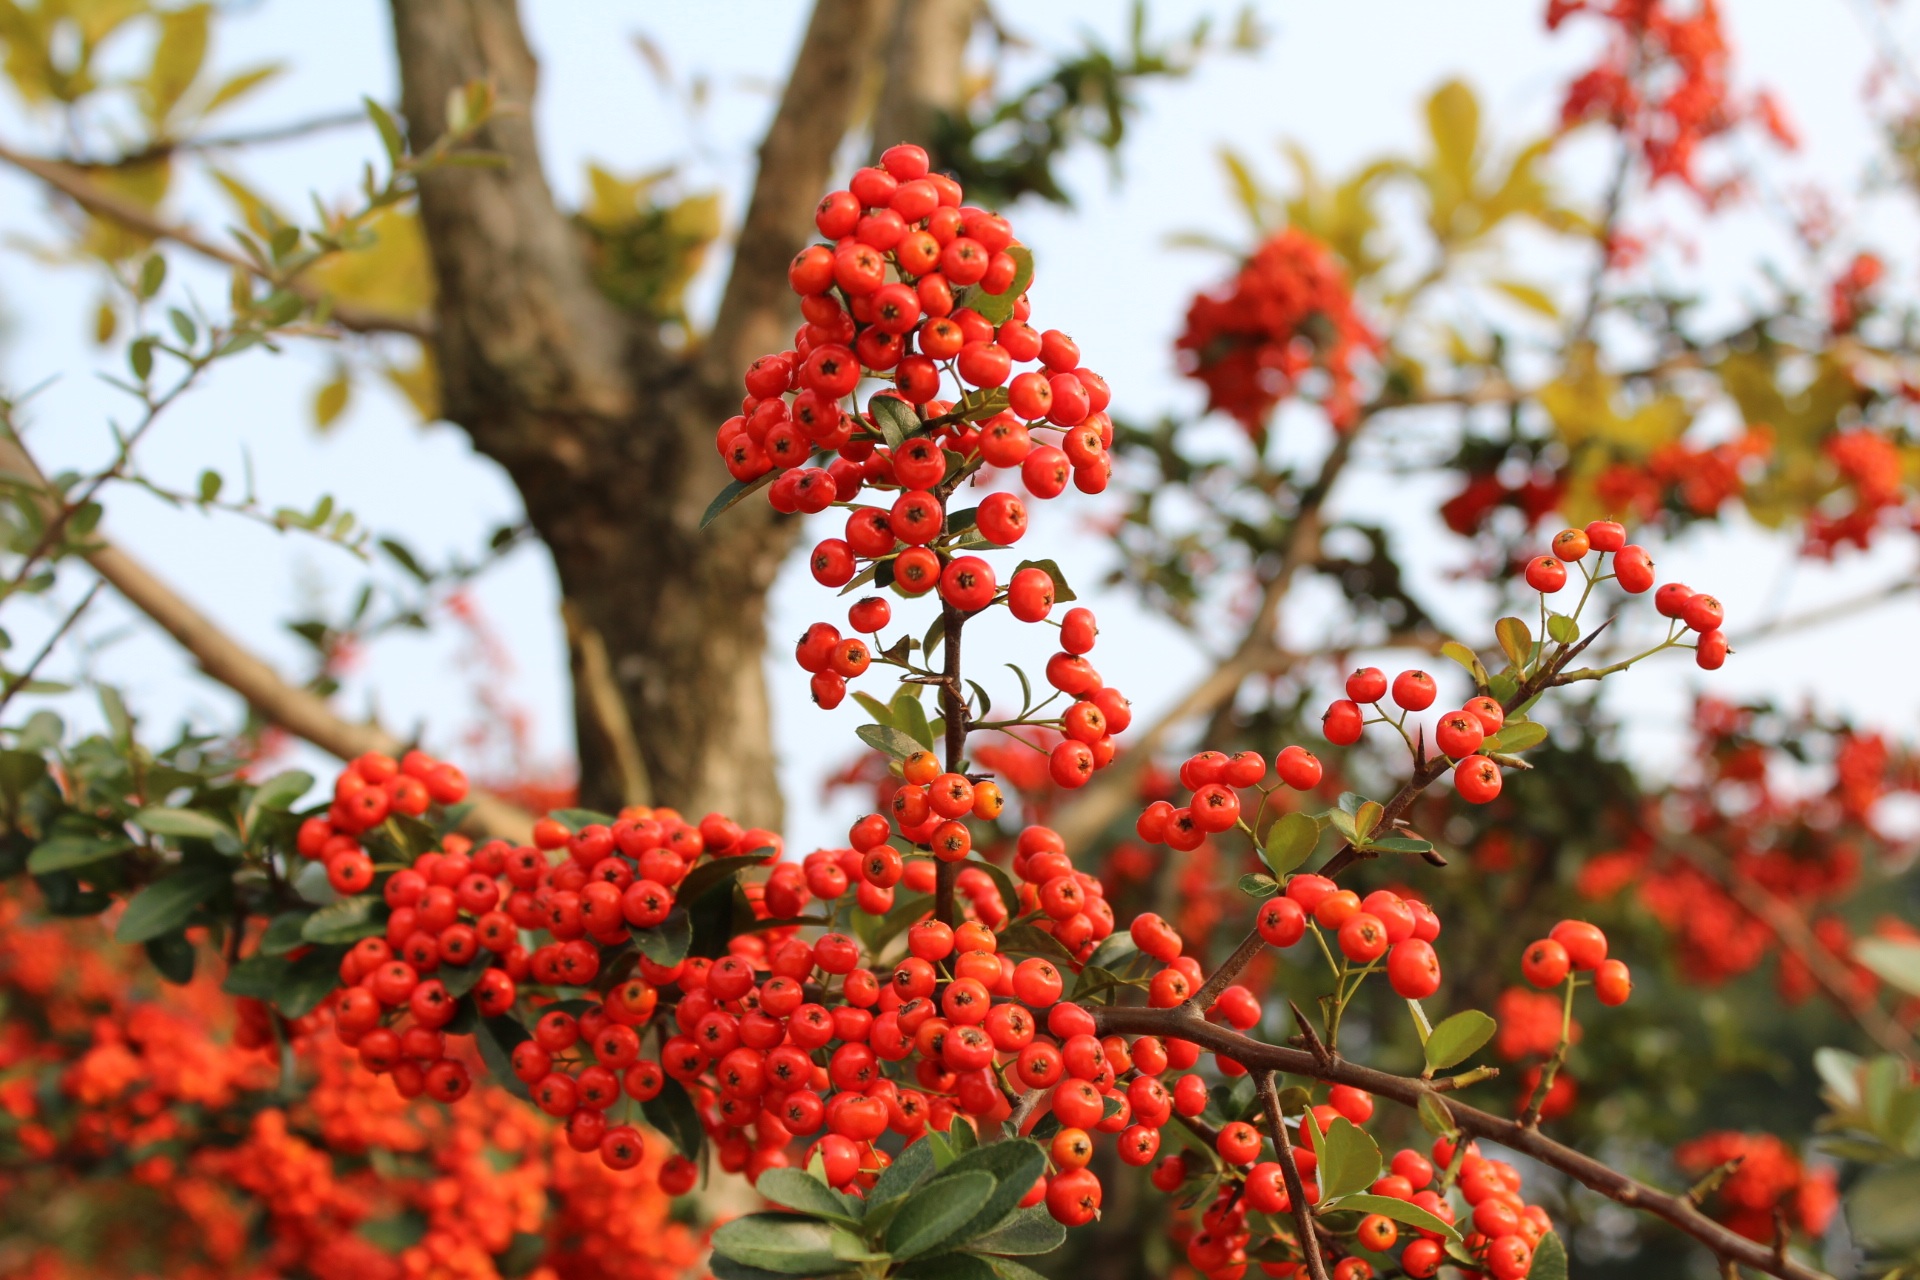
tree, nature, branch, blossom, plant, wood, fruit, leaf, flower, food, red, harvest, produce, evergreen, autumn, botany, garden, flora, season, shrub, seasonal, rowan, sorbus, flowering plant, red berries, nutty, woody plant, land plant